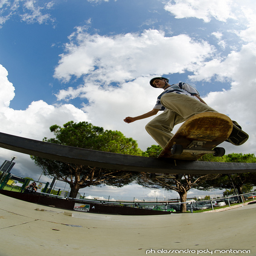
a person does a trick on a rail on a skate board
A skateboarder launching his skateboard in the air.
A skateboarder on a rail wearing a helmet.
a picture of a skateboarder riding a railing
A skateboarder doing a trick on a rail.